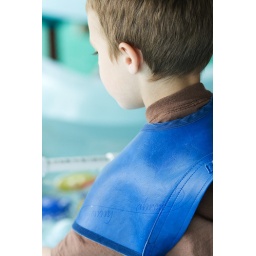
Marley playing in the water table at the Dupage Children's Museum